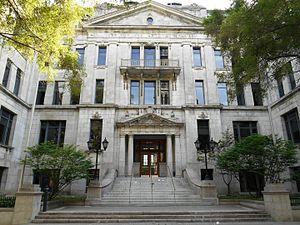
Pavillon Athanase-David de l’Université du Québec à Montréal, 1430 rue Saint-Denis. - info. Ancienne École Polytechnique de Montréal. Architecte: Joseph-Émile Vanier. imtl.org
L’Université du Québec à Montréal est un établissement d'enseignement universitaire situé à Montréal, au Canada. Elle est affiliée à l'Université du Québec. En 2015, selon les classements du QS World University Rankings et du Times Higher Education, l'UQAM figure parmi les 100 meilleures universités au monde ayant été créées ces 50 dernières années. Elle s’est vu décerner à neuf reprises au cours des onze dernières années le prix le plus prestigieux de la simulation des Nations unies à New York, soit le « Outstanding Delegation Award ».